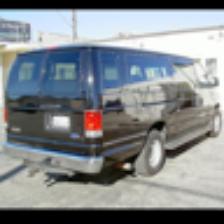
Label: NonHuman